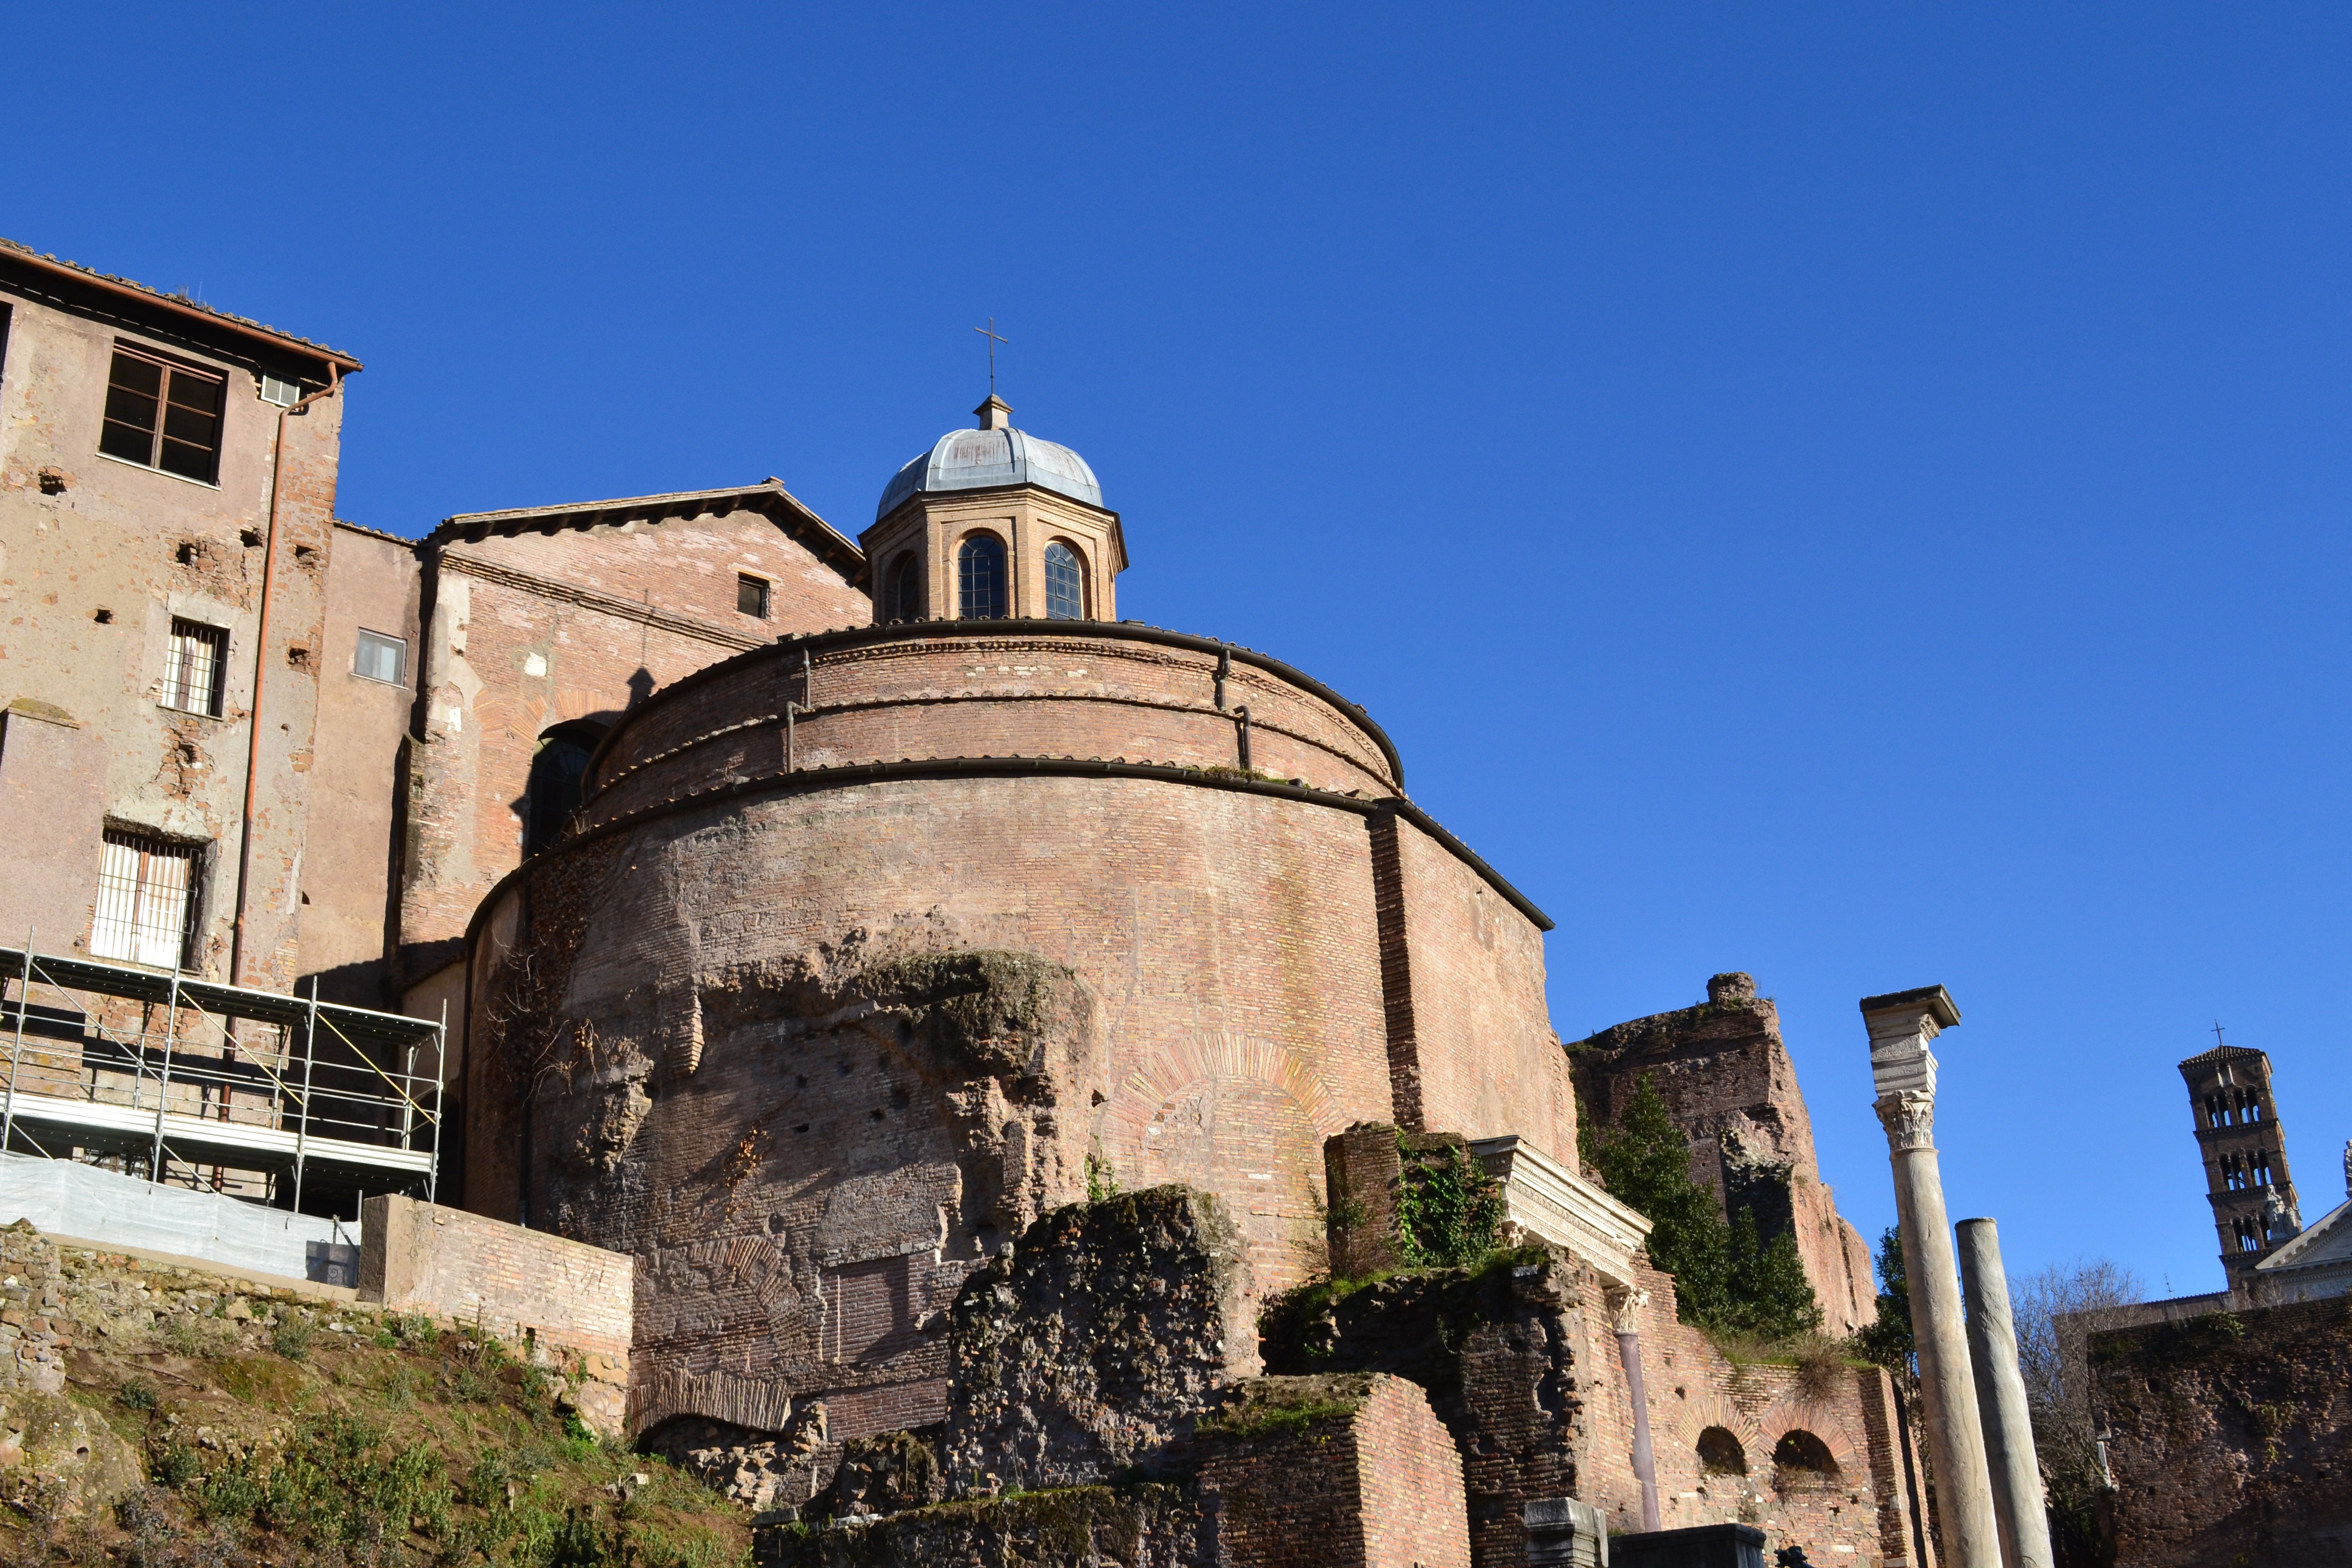
antique, town, building, tower, landmark, italy, church, fortification, place of worship, rome, temple, columns, monastery, roman, forum, ancient ruins, roman temple, historic site, ancient history